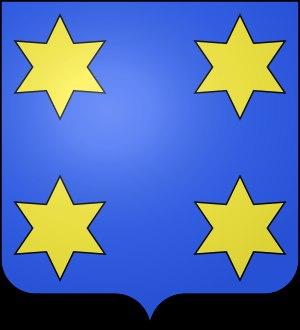
L'abbaye de Bonne-Espérance est située à Vellereille-les-Brayeux, aujourd'hui dans la commune d'Estinnes, à 4 km au sud-ouest de Binche, en Belgique.